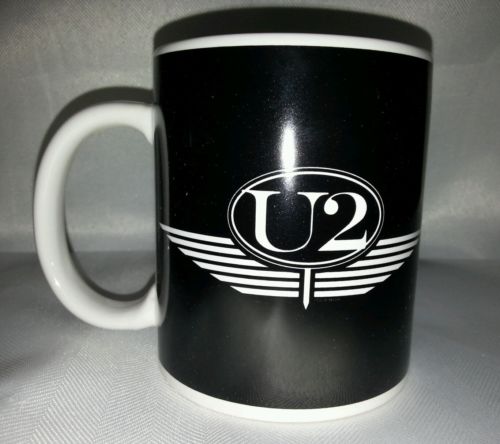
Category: mug